PAVE PAWS

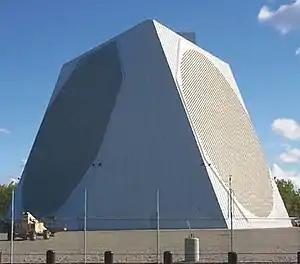
PAVE PAWS transmitter building, Clear Space Force Station, Alaska, showing the two circular phased array antennas

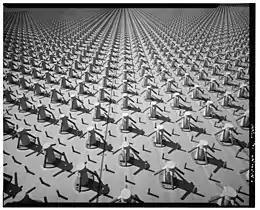
Some of the 2,677 crossed-dipole elements in the phased array antenna

The radar was built in the Cold War to give early warning of a nuclear attack, to allow time for US bombers to get off the ground and land-based US missiles to be launched, to decrease the chance that a preemptive strike could destroy US strategic nuclear forces. The deployment of submarine launched ballistic missiles (SLBMs) by the Soviet Union by the 1970s, significantly decreased the warning time available between the detection of an incoming enemy missile and its reaching its target, because SLBMs can be launched closer to the US than the previous ICBMs, which have a long flight path from the Soviet Union to the continental US. Thus there was a need for a radar system with faster reaction time than existing radars. PAVE PAWS later acquired a second mission of tracking satellites and other objects in Earth orbit as part of the United States Space Surveillance Network.